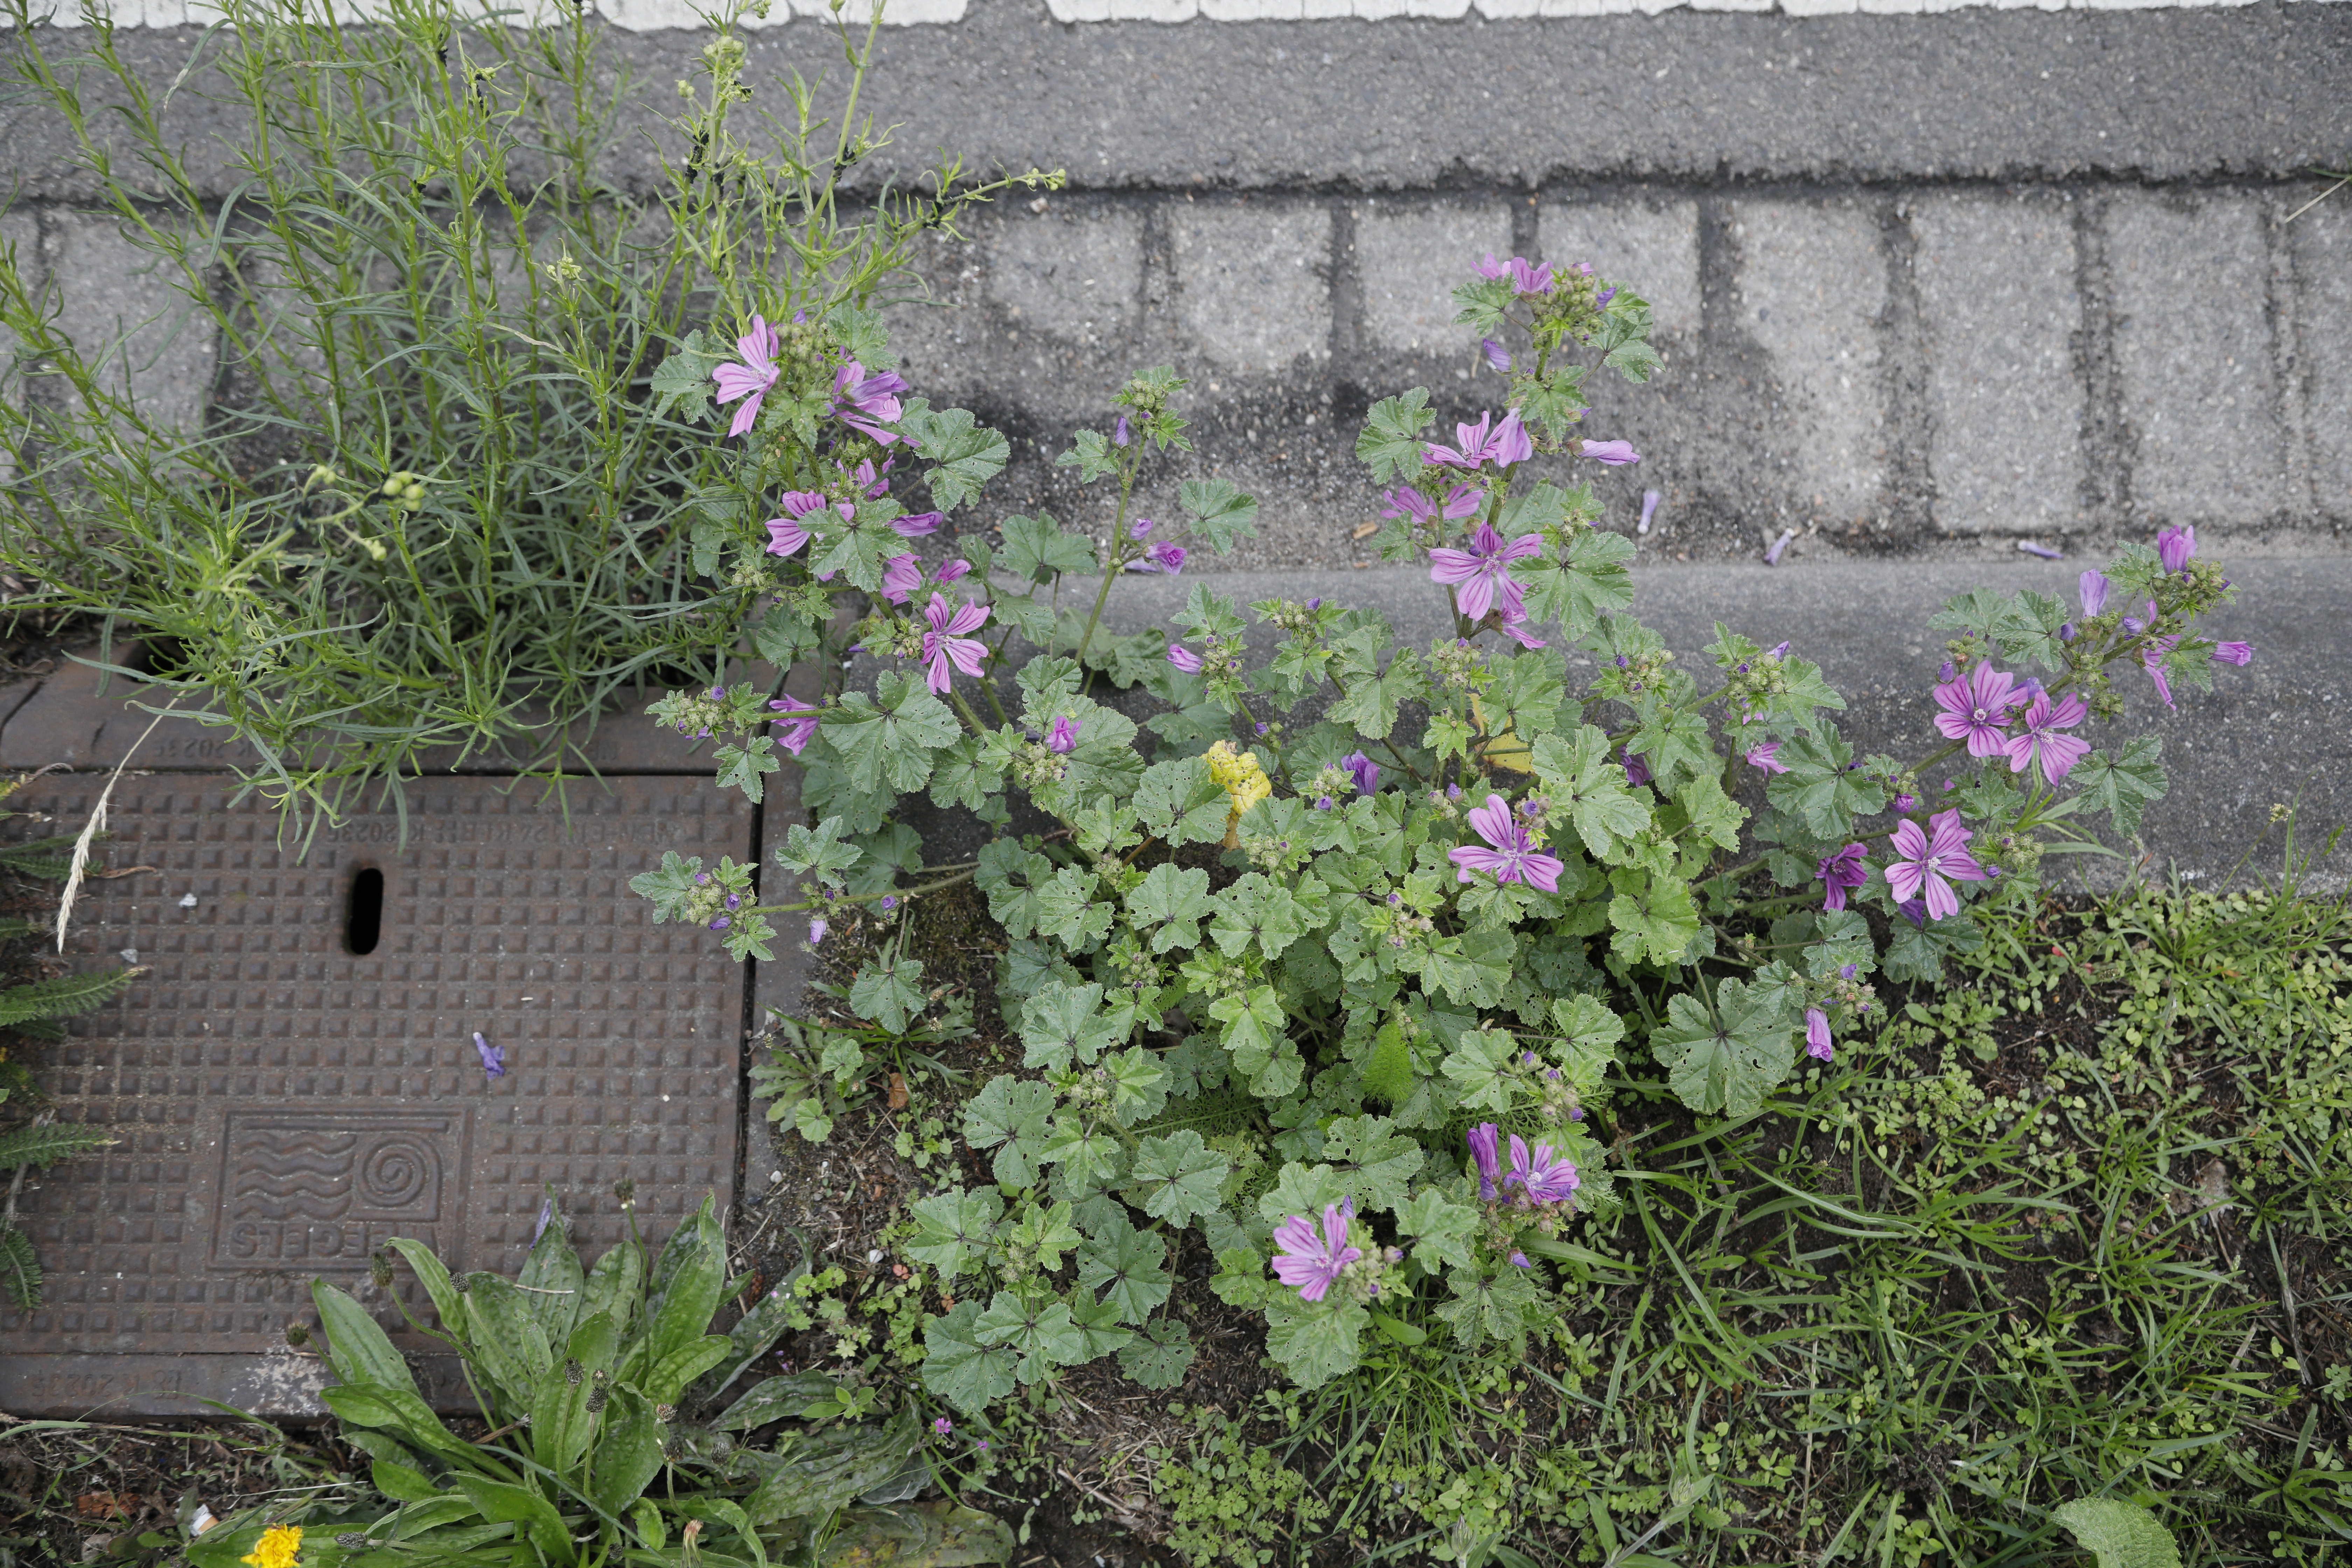
Plant species: Malva sylvestris